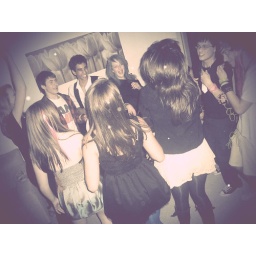
i'm the one in the bronze dress with the pink streak...